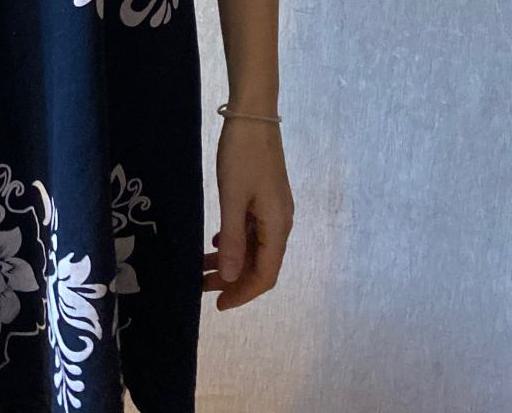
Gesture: no_gesture